I Can't Think Straight

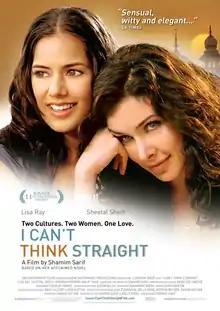
Theatrical release poster

I Can't Think Straight is a 2008 British romantic drama film directed by Shamim Sarif. Based on Sarif's 2008 novel of the same name, the film tells the story of a London-based Jordanian of Palestinian descent, Tala, who is preparing for an elaborate wedding when a turn of events causes her to have an affair, and subsequently fall in love, with another woman, Leyla, a British Indian. The film stars Lisa Ray and Sheetal Sheth.